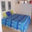
Label: bed